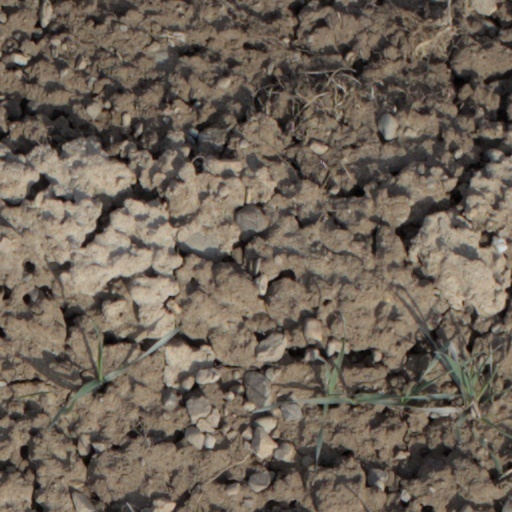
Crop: wheat